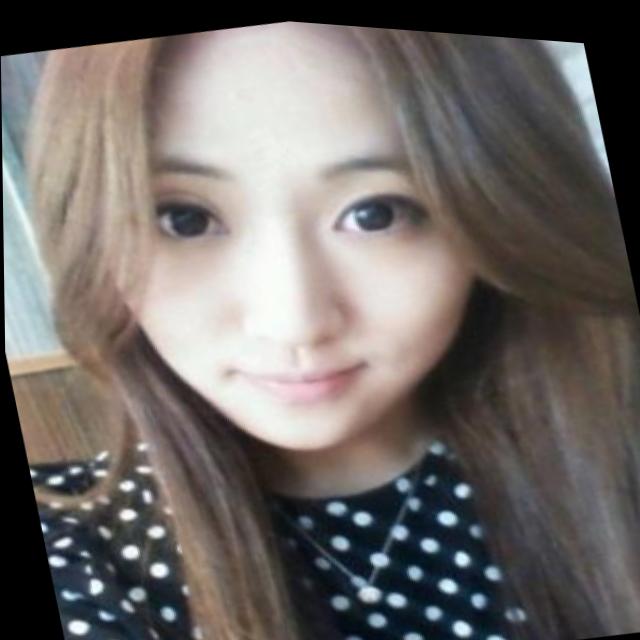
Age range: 21-44